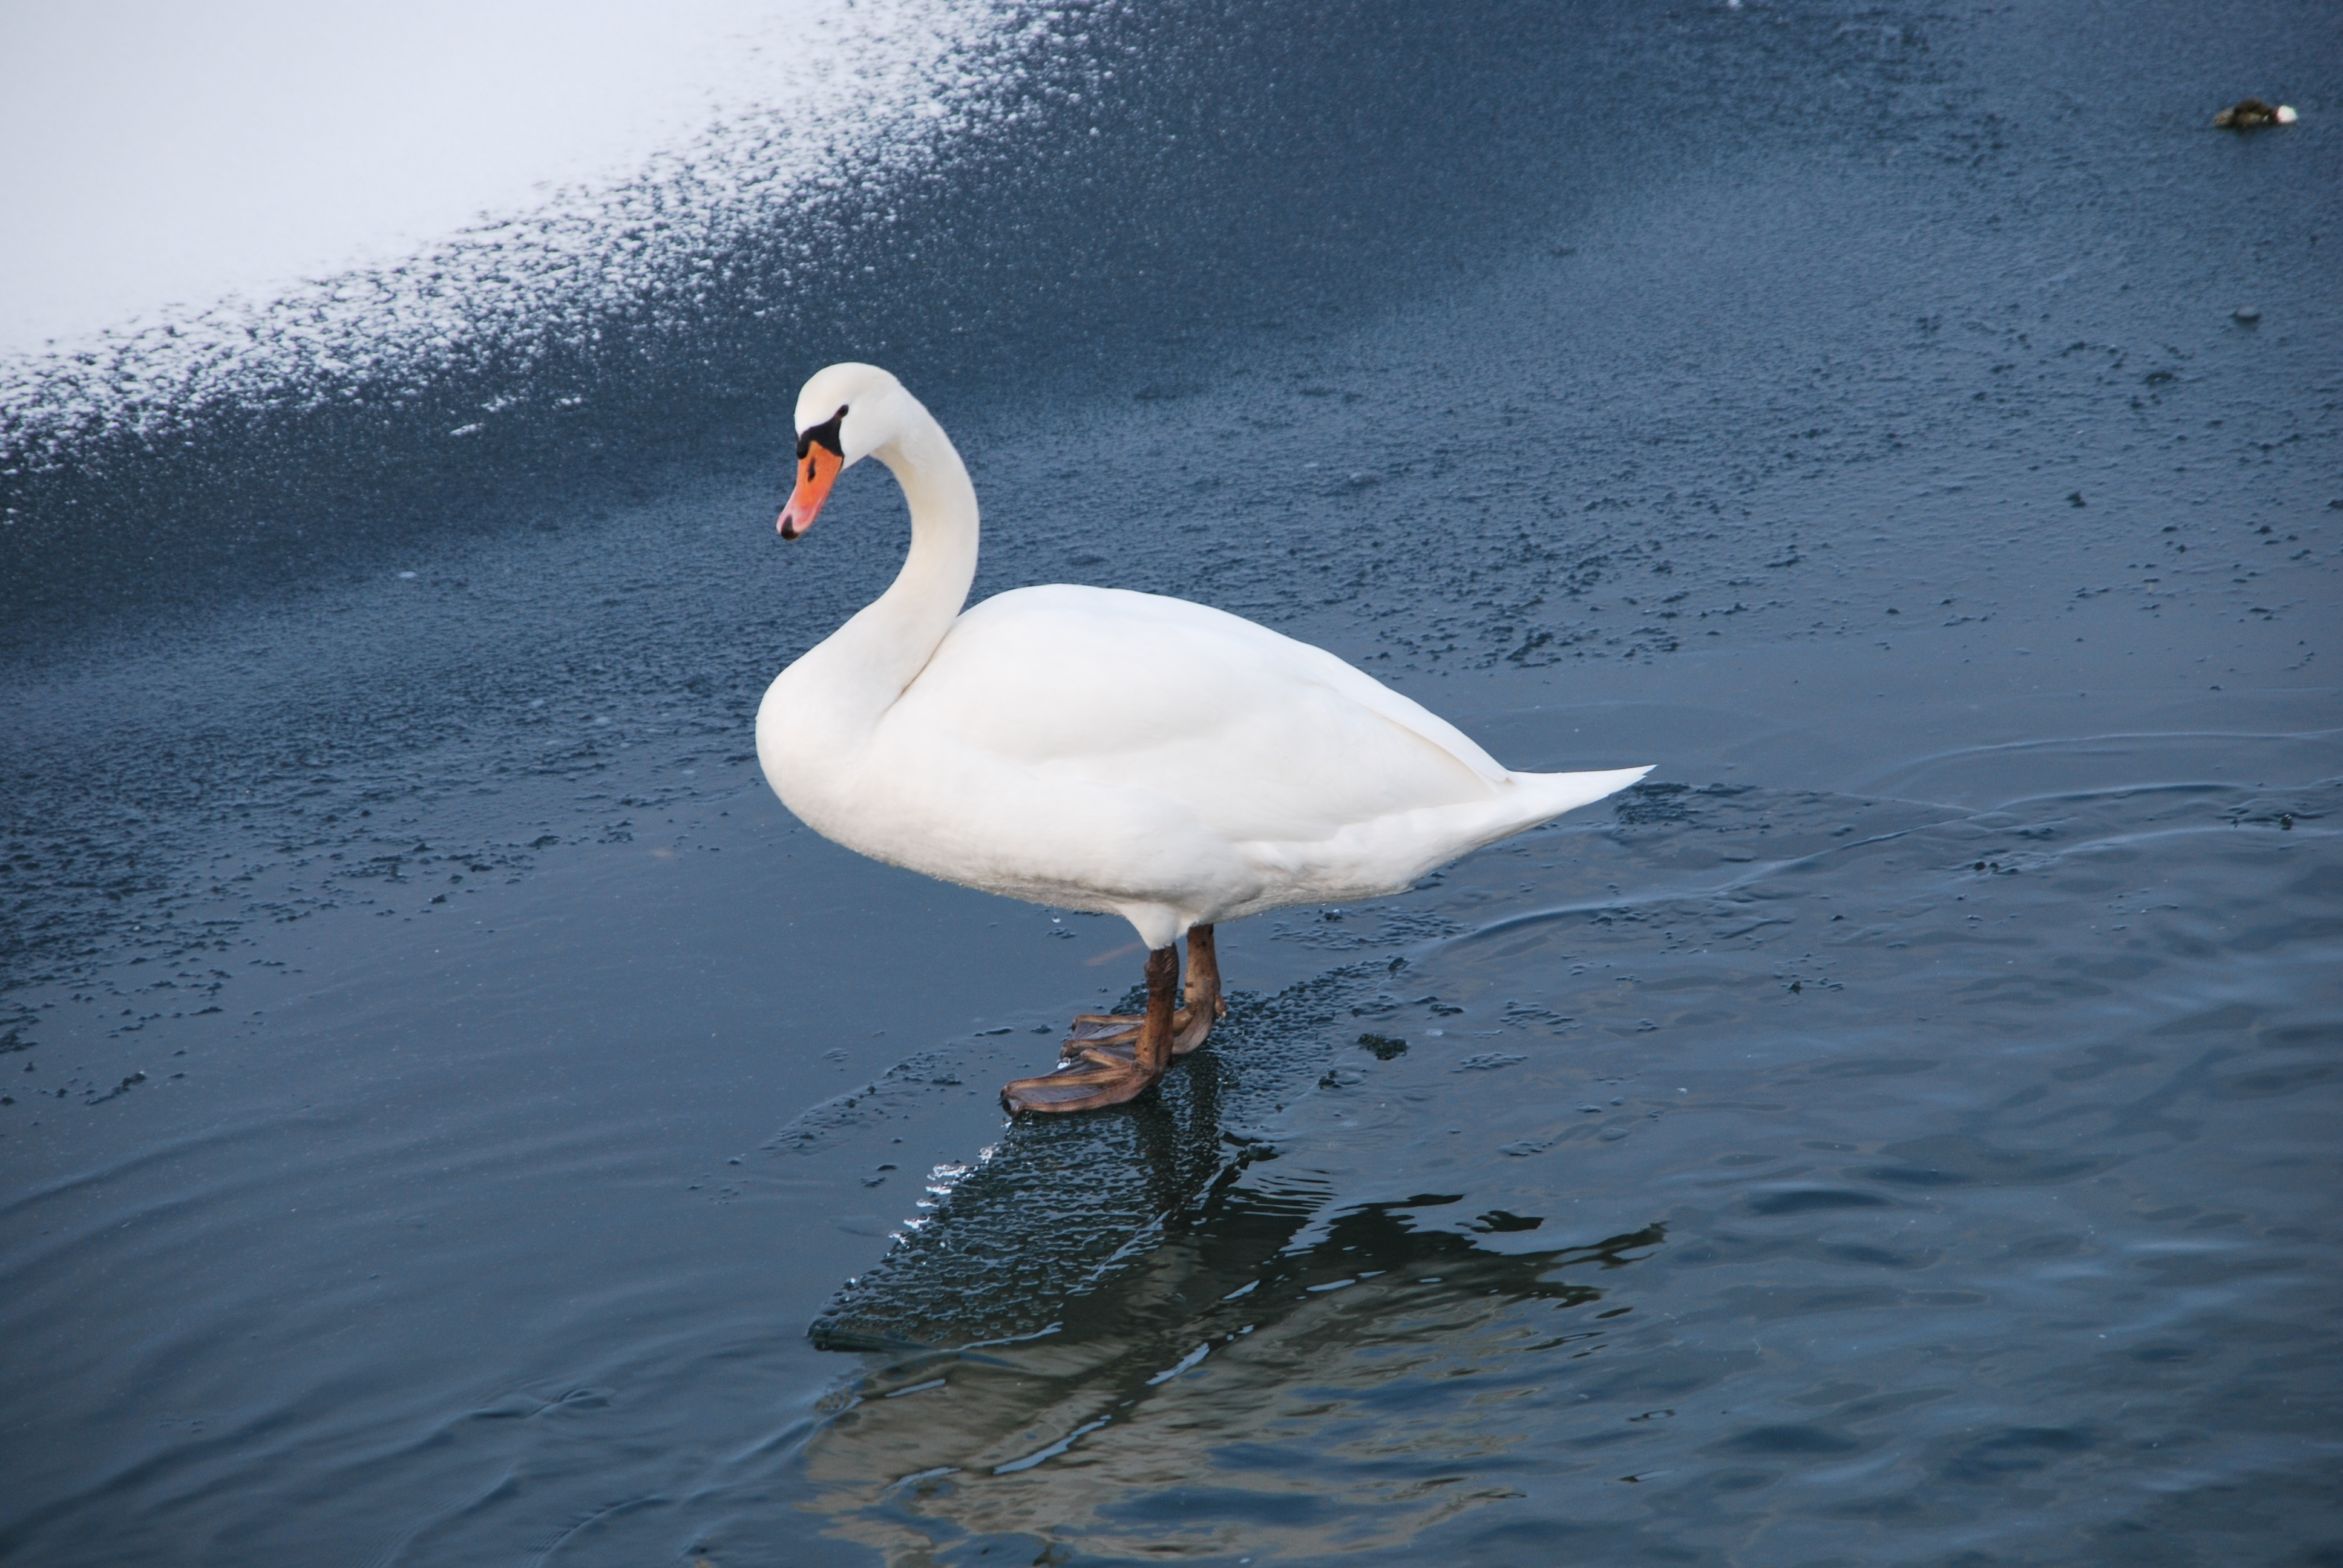
water, walking, snow, winter, bird, wing, lake, frost, animal, ice, reflection, beak, season, fauna, swan, vertebrate, waterfowl, water bird, ducks geese and swans